Grand Duchy of Tuscany

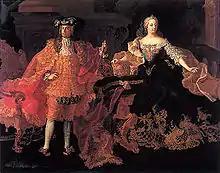
A "doppelporträt" of Francis Stephen and his wife Maria Theresa, by Peter Kobler von Ehrensorg

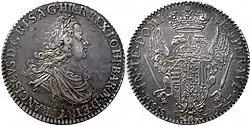
Silver coin: 10 paoli of Grand Duchy of Tuscana 1747, under Francis of House Lorraine

Francis I (as Francis Stephen became known) lived in Florence briefly with his wife, the Habsburg heiress Maria Theresa, who became Tuscany's grand duchess. Francis had to cede his ancestral Duchy of Lorraine in order to accommodate the deposed ruler of Poland, whose daughter Marie Leszczyńska was Queen of France. Marie's father Stanisław Leszczyński ruled Lorraine as compensation for his loss of the Kingdom of Poland. Francis was reluctant to resign the duchy, but Charles VI, Holy Roman Emperor (Maria Theresa's father) stated that if he did not relinquish his rights to Lorraine, he could not marry Maria Theresa. Francis did not live in his Tuscan realm, and lived in the capital of his wife's realm, Vienna. He was elected Holy Roman Emperor in 1745. He died at Innsbruck from a stroke in 1765; his wife pledged the rest of her life to mourning him, while co-ruling with her first son, her own heir apparent, and Francis' imperial successor Joseph II.